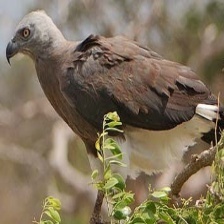
Species: GREY HEADED FISH EAGLE
Scientific name: ICHTHYOPHAGA ICHTHYAETUS